August: Osage County (film)

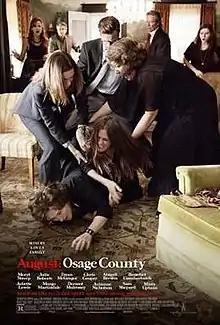
Theatrical release poster

August: Osage County is a 2013 American tragicomedy film directed by John Wells. It was written by Tracy Letts and based on his Pulitzer Prize-winning . It was produced by George Clooney, Grant Heslov, Jean Doumanian, and Steve Traxler.